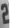
Number: 2